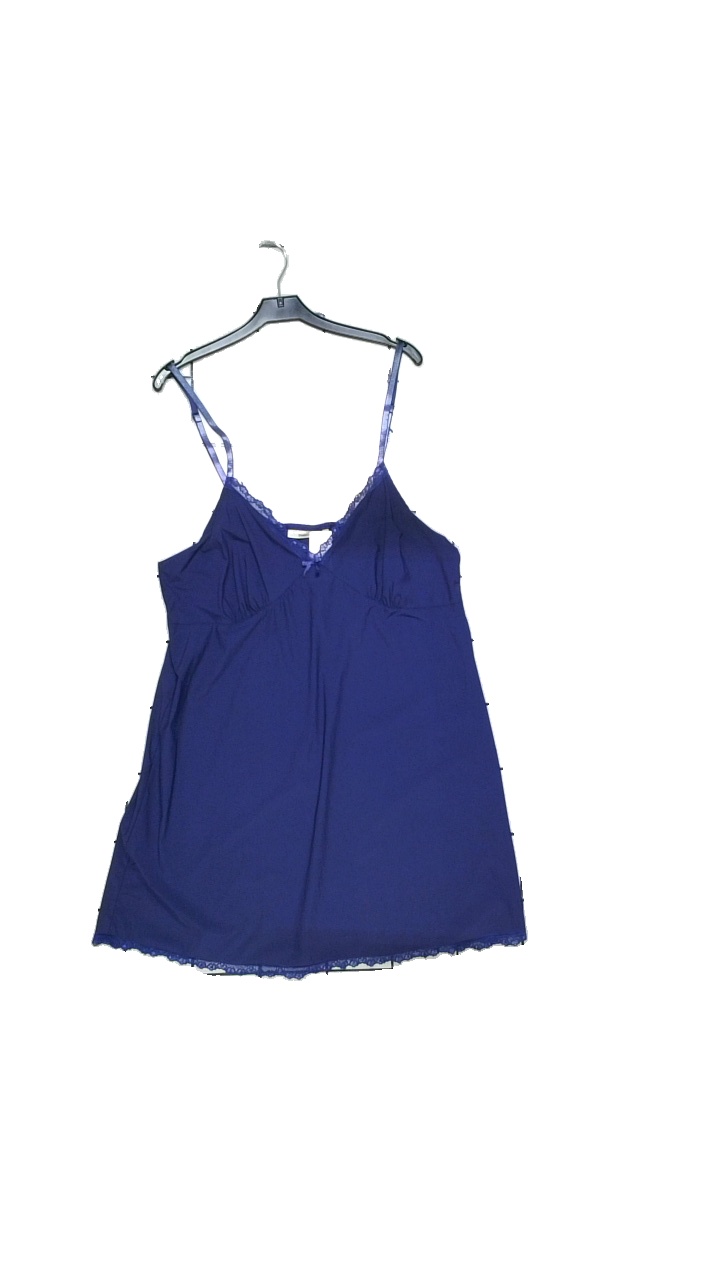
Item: Night Gown (Ladies)
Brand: Dranella
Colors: Purple
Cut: Regular, Loose
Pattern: Lace
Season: All
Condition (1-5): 5
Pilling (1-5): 5
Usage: Reuse
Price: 50-100